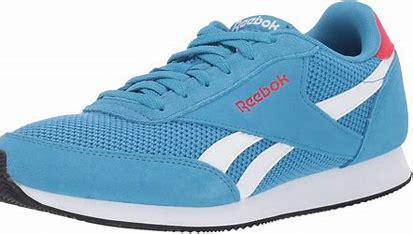
Brand: Reebok
Model: Royal Classic Jogger 2